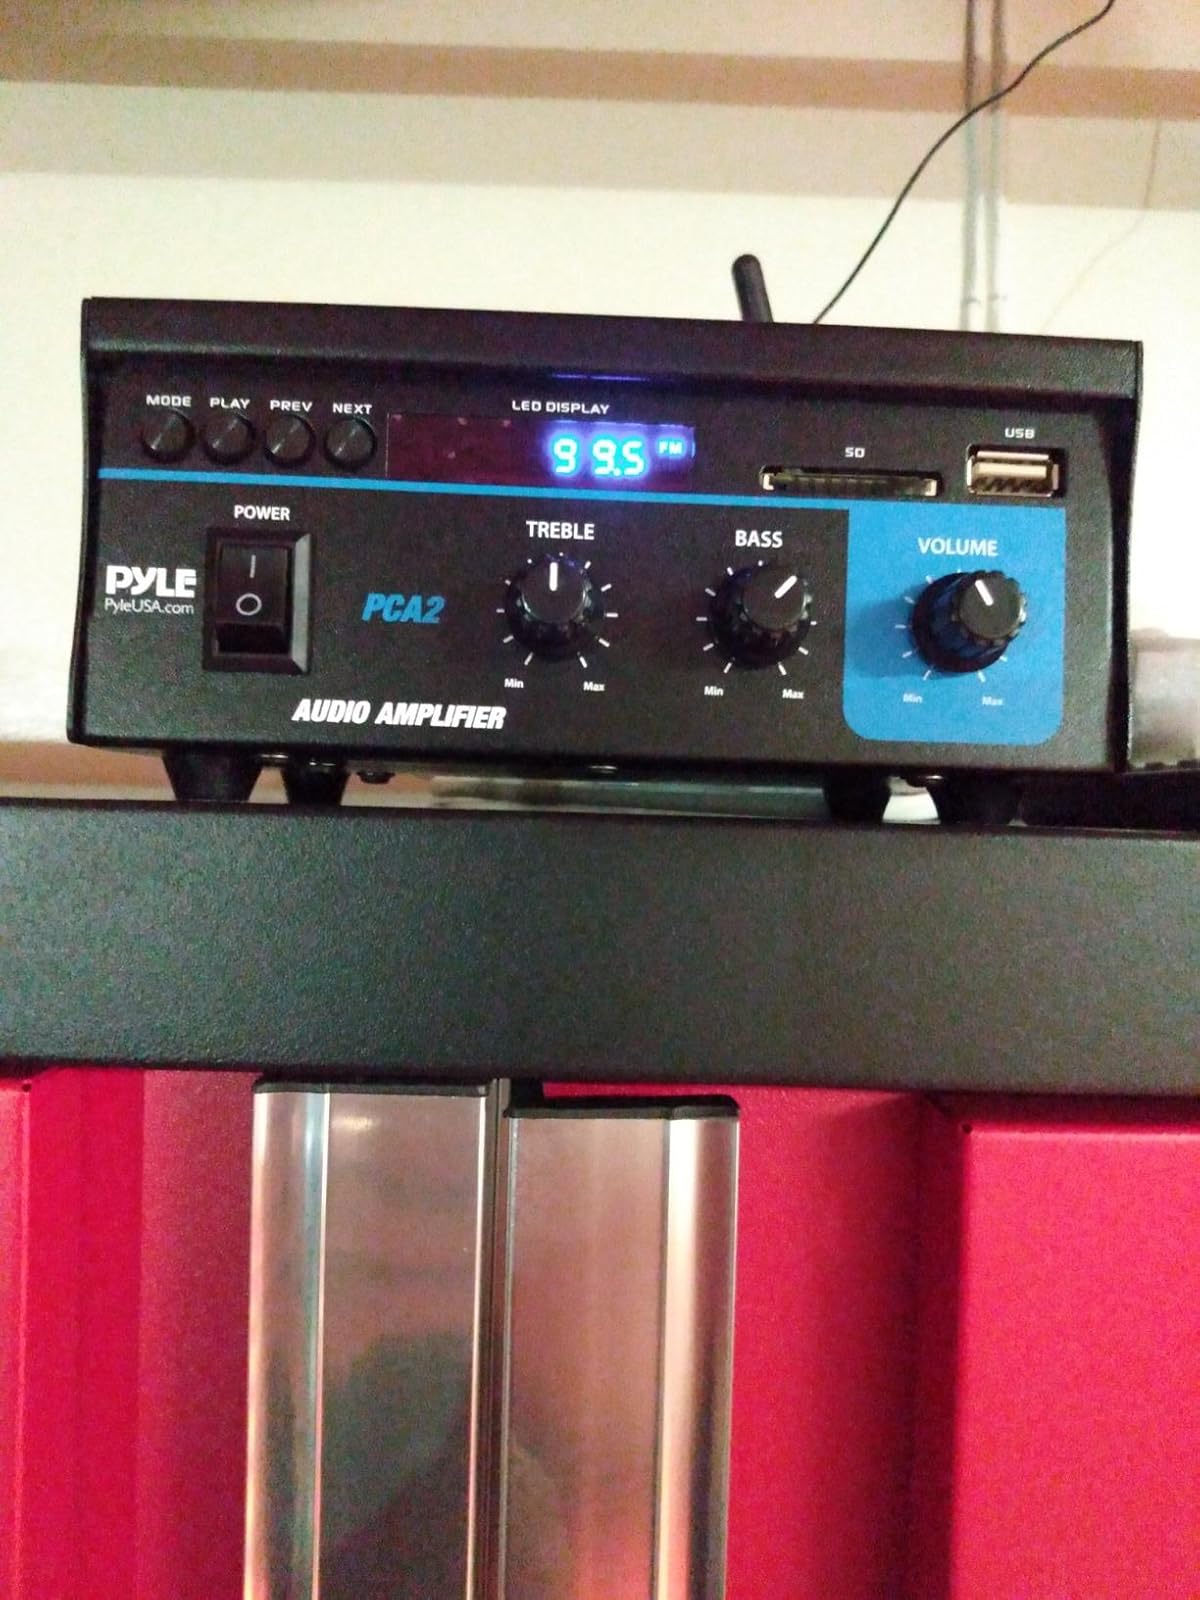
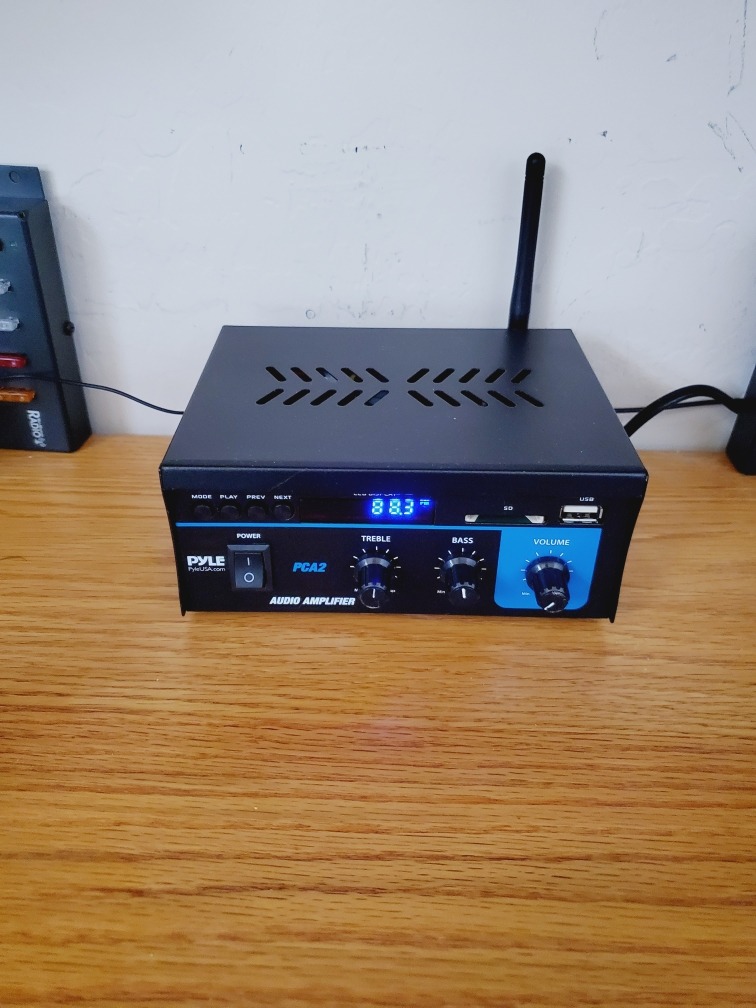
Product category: speaker
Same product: yes